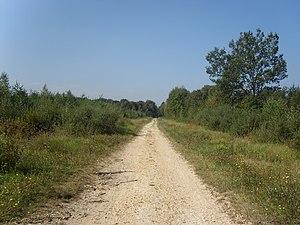
La route Pavée en forêt de Crécy
La forêt de Crécy ou forêt de Crécy-la-Chapelle est un massif forestier de plus de 3 000 hectares dont 1 187 hectares de forêt domaniale, situé en Seine-et-Marne.